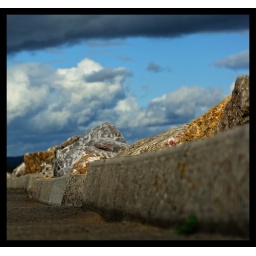
Low level shot in the gutter with the clouds made this look like a wierd mountain range